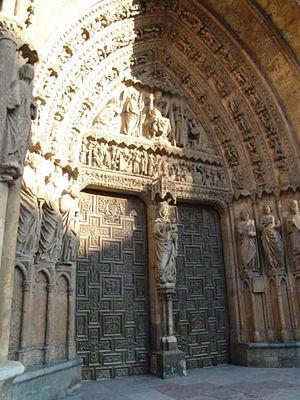
Portail de la Vierge blanche de la cathédrale de León.